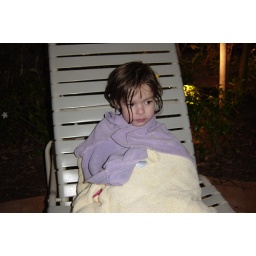
One week after the white Christmas in NOLA, we're swimming in Orlando.